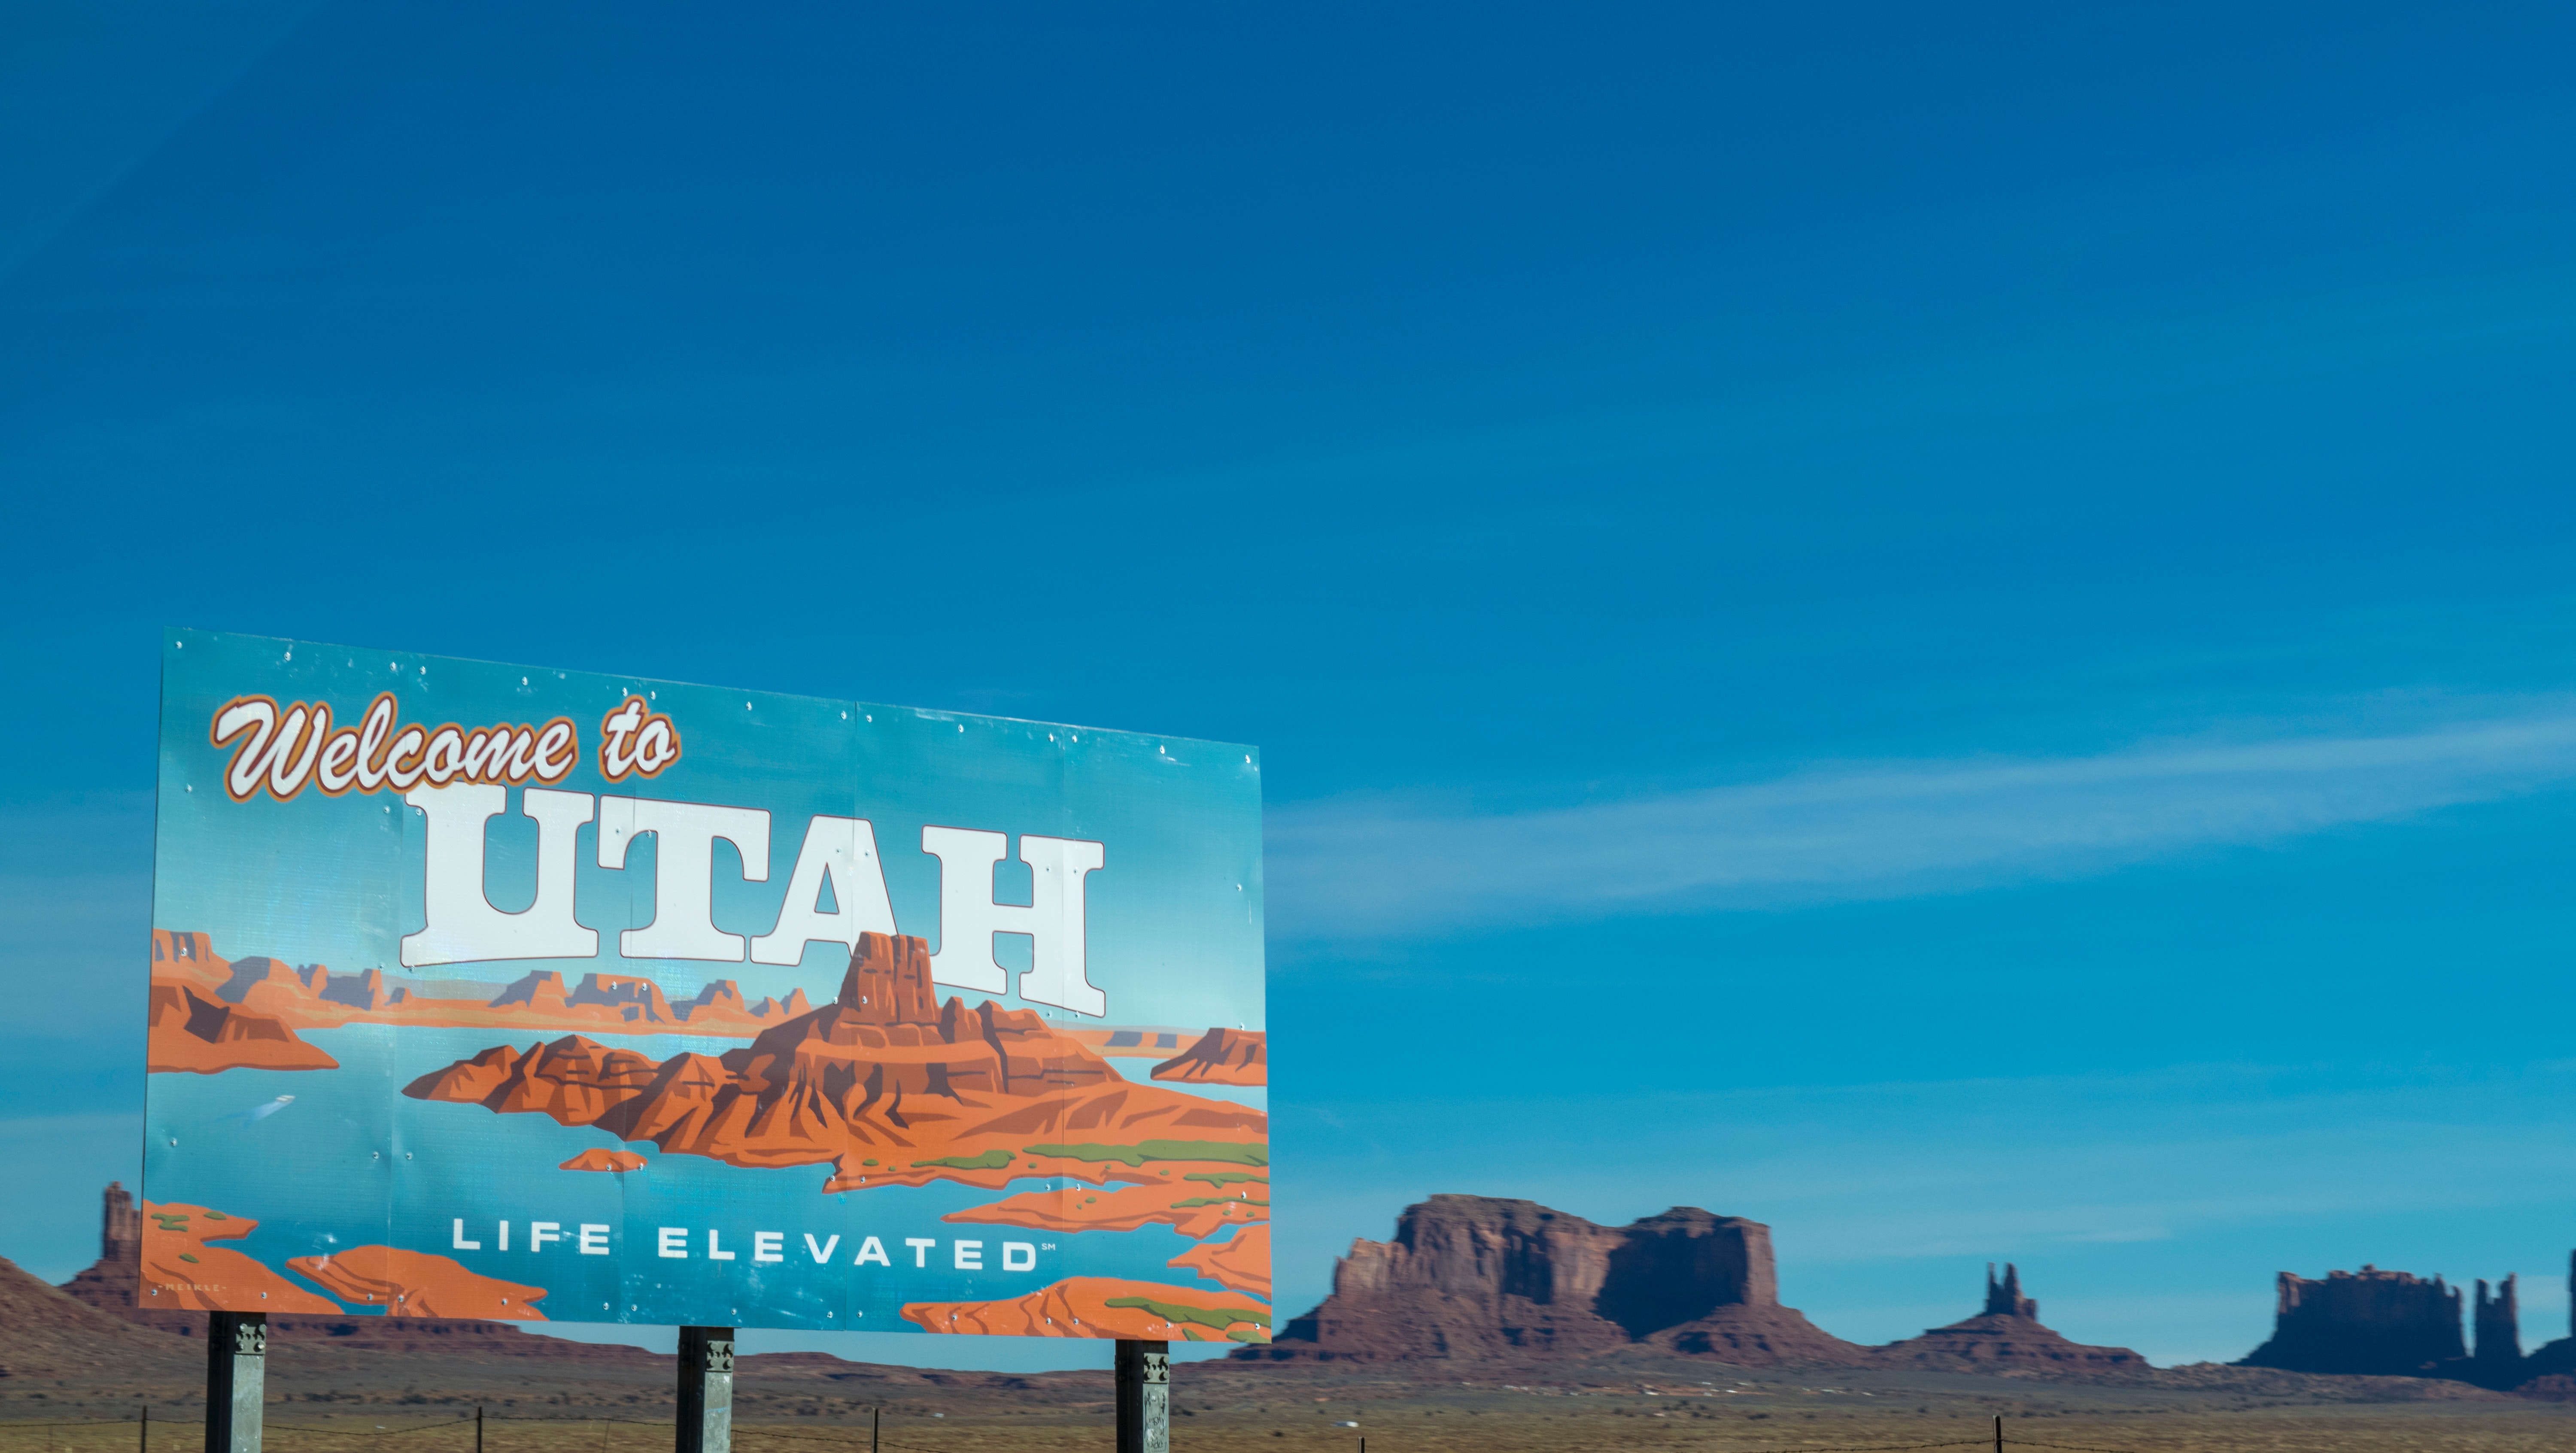
sky, blue, daytime, landmark, cloud, font, turquoise, landscape, tourism, summer, vacation, horizon, road trip, signage, billboard, advertising, mountain, cumulus, national park, travel, sign, world, road, city, desert